Modern United States Navy carrier air operations

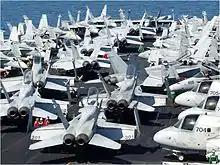
After landing, aircraft are packed on the bow to keep the landing area clear

All aircraft are assigned holding at a marshal fix, typically about 150° from the ship's base recovery course, at a unique distance and altitude. The holding pattern is a left-handed, 6-minute (oval) racetrack pattern. Each pilot adjusts his holding pattern to depart marshal precisely at the assigned time. Aircraft departing marshal normally are separated by 1 minute. Adjustments may be directed by the ship's carrier air traffic control center, if required, to ensure proper separation. To maintain proper separation of aircraft, parameters must be precisely flown. Aircraft descend at and until an elevation of is reached, when the descent is lessened to . Aircraft transition to a landing configuration (wheels/flaps down) at 10 nmi from the ship. If the stack is held more than 10° away from the final bearing (approach course to the ship), then at , the pilot will arc at , and then intercept that final bearing, to proceed with the approach.